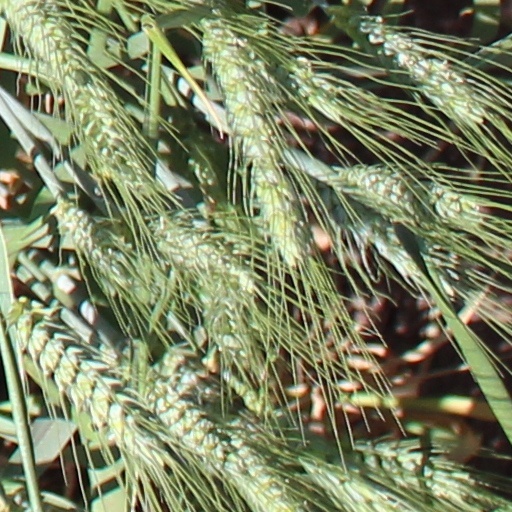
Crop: wheat